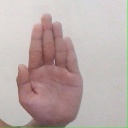
अक्षर: ध